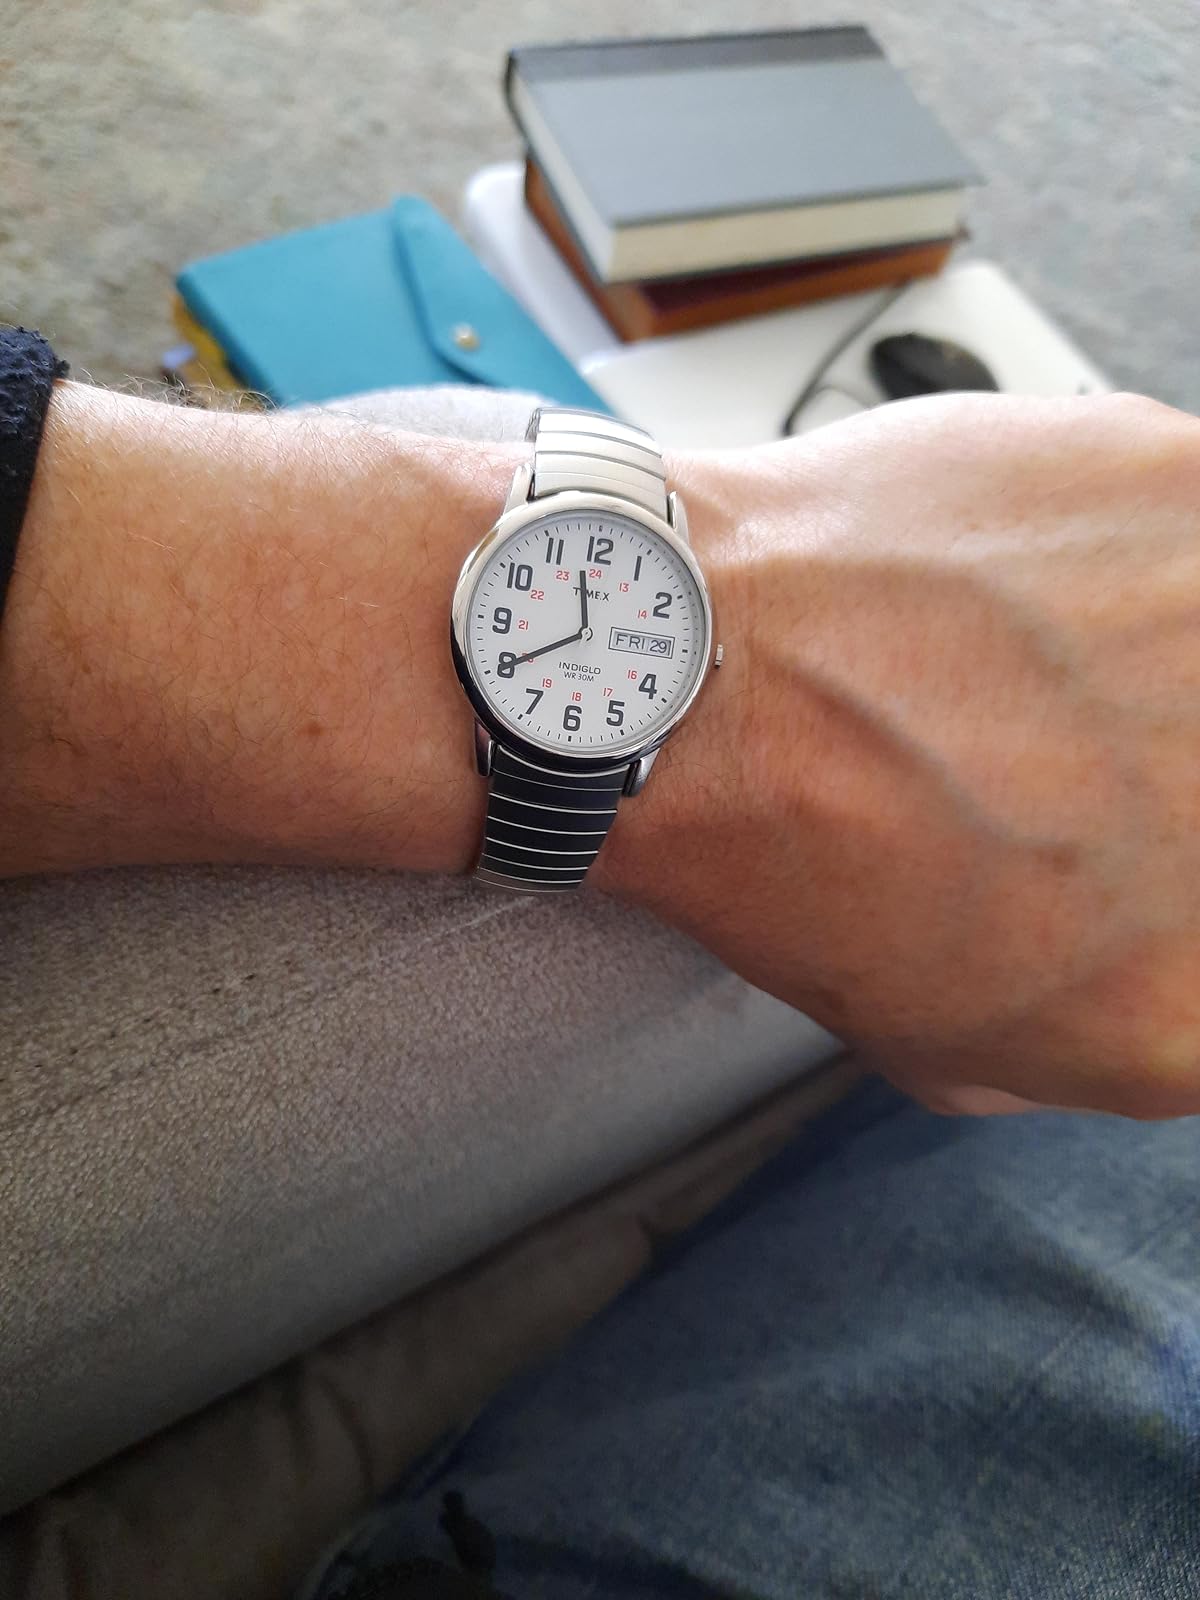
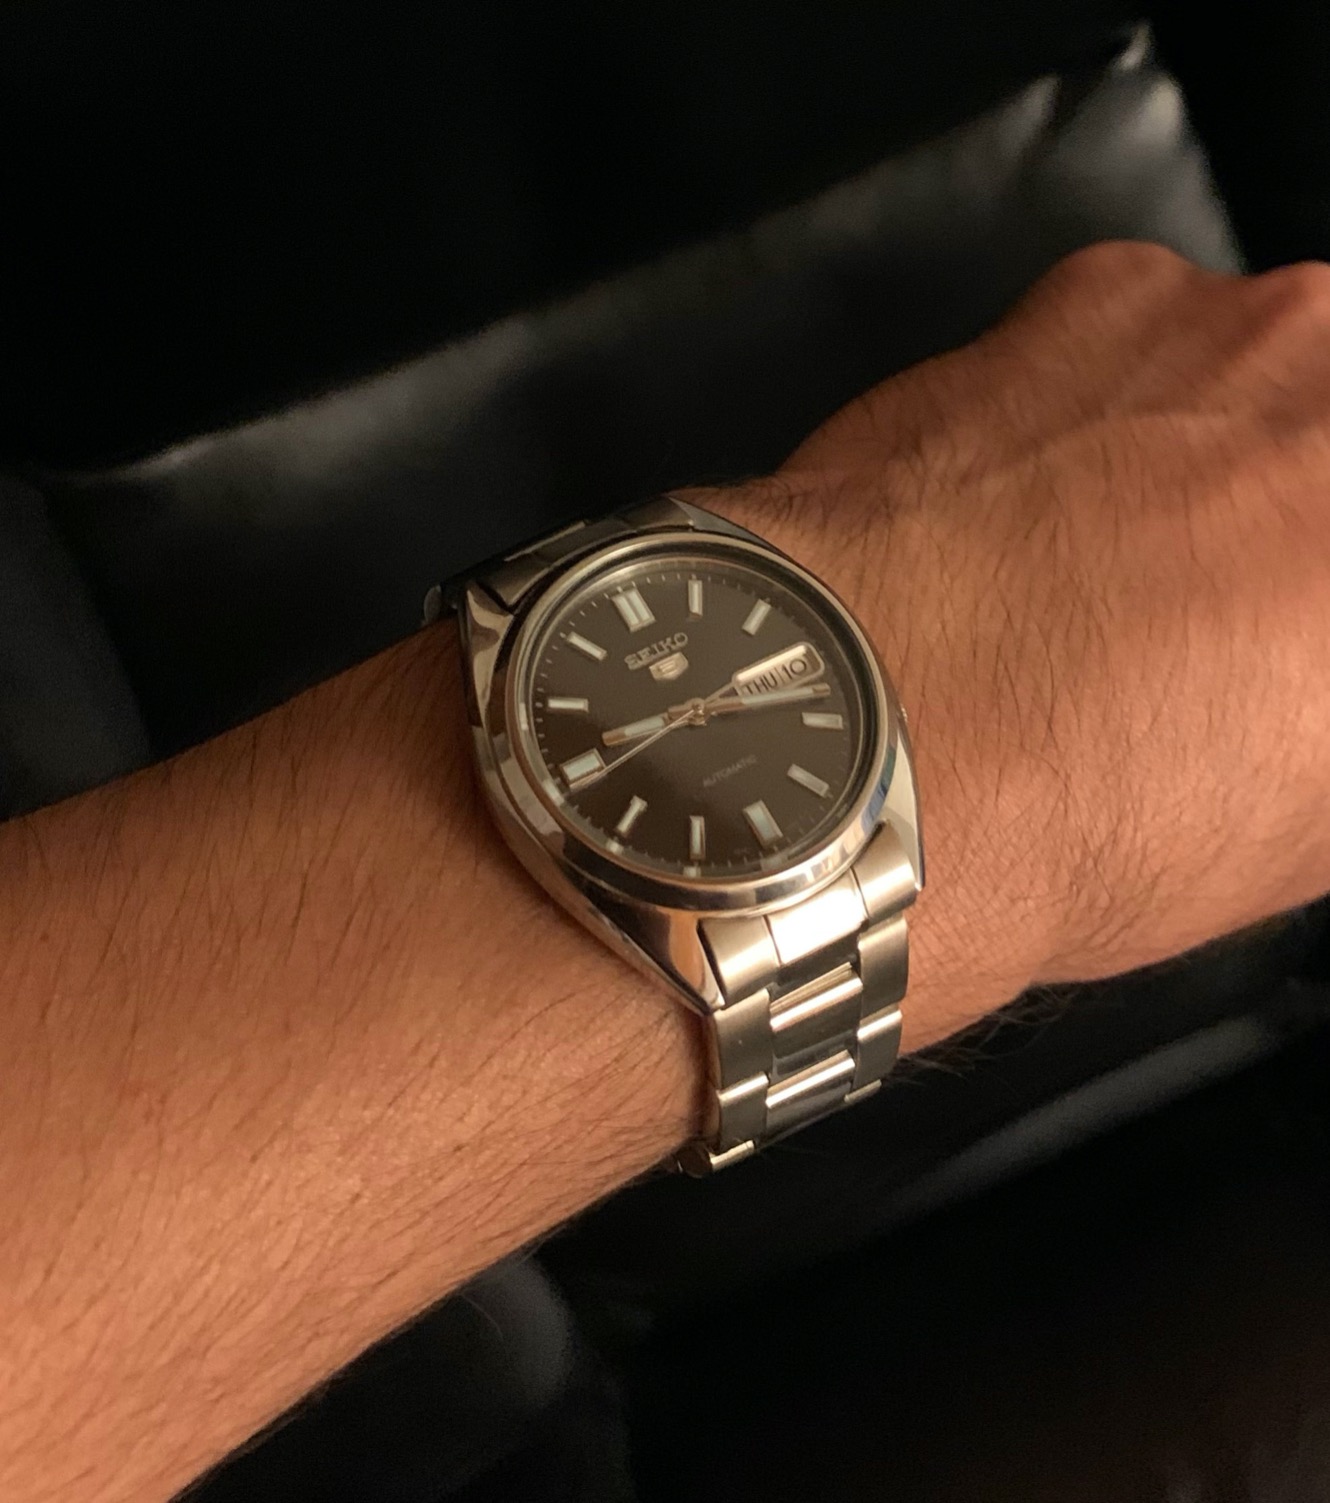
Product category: accessories_watch
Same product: no